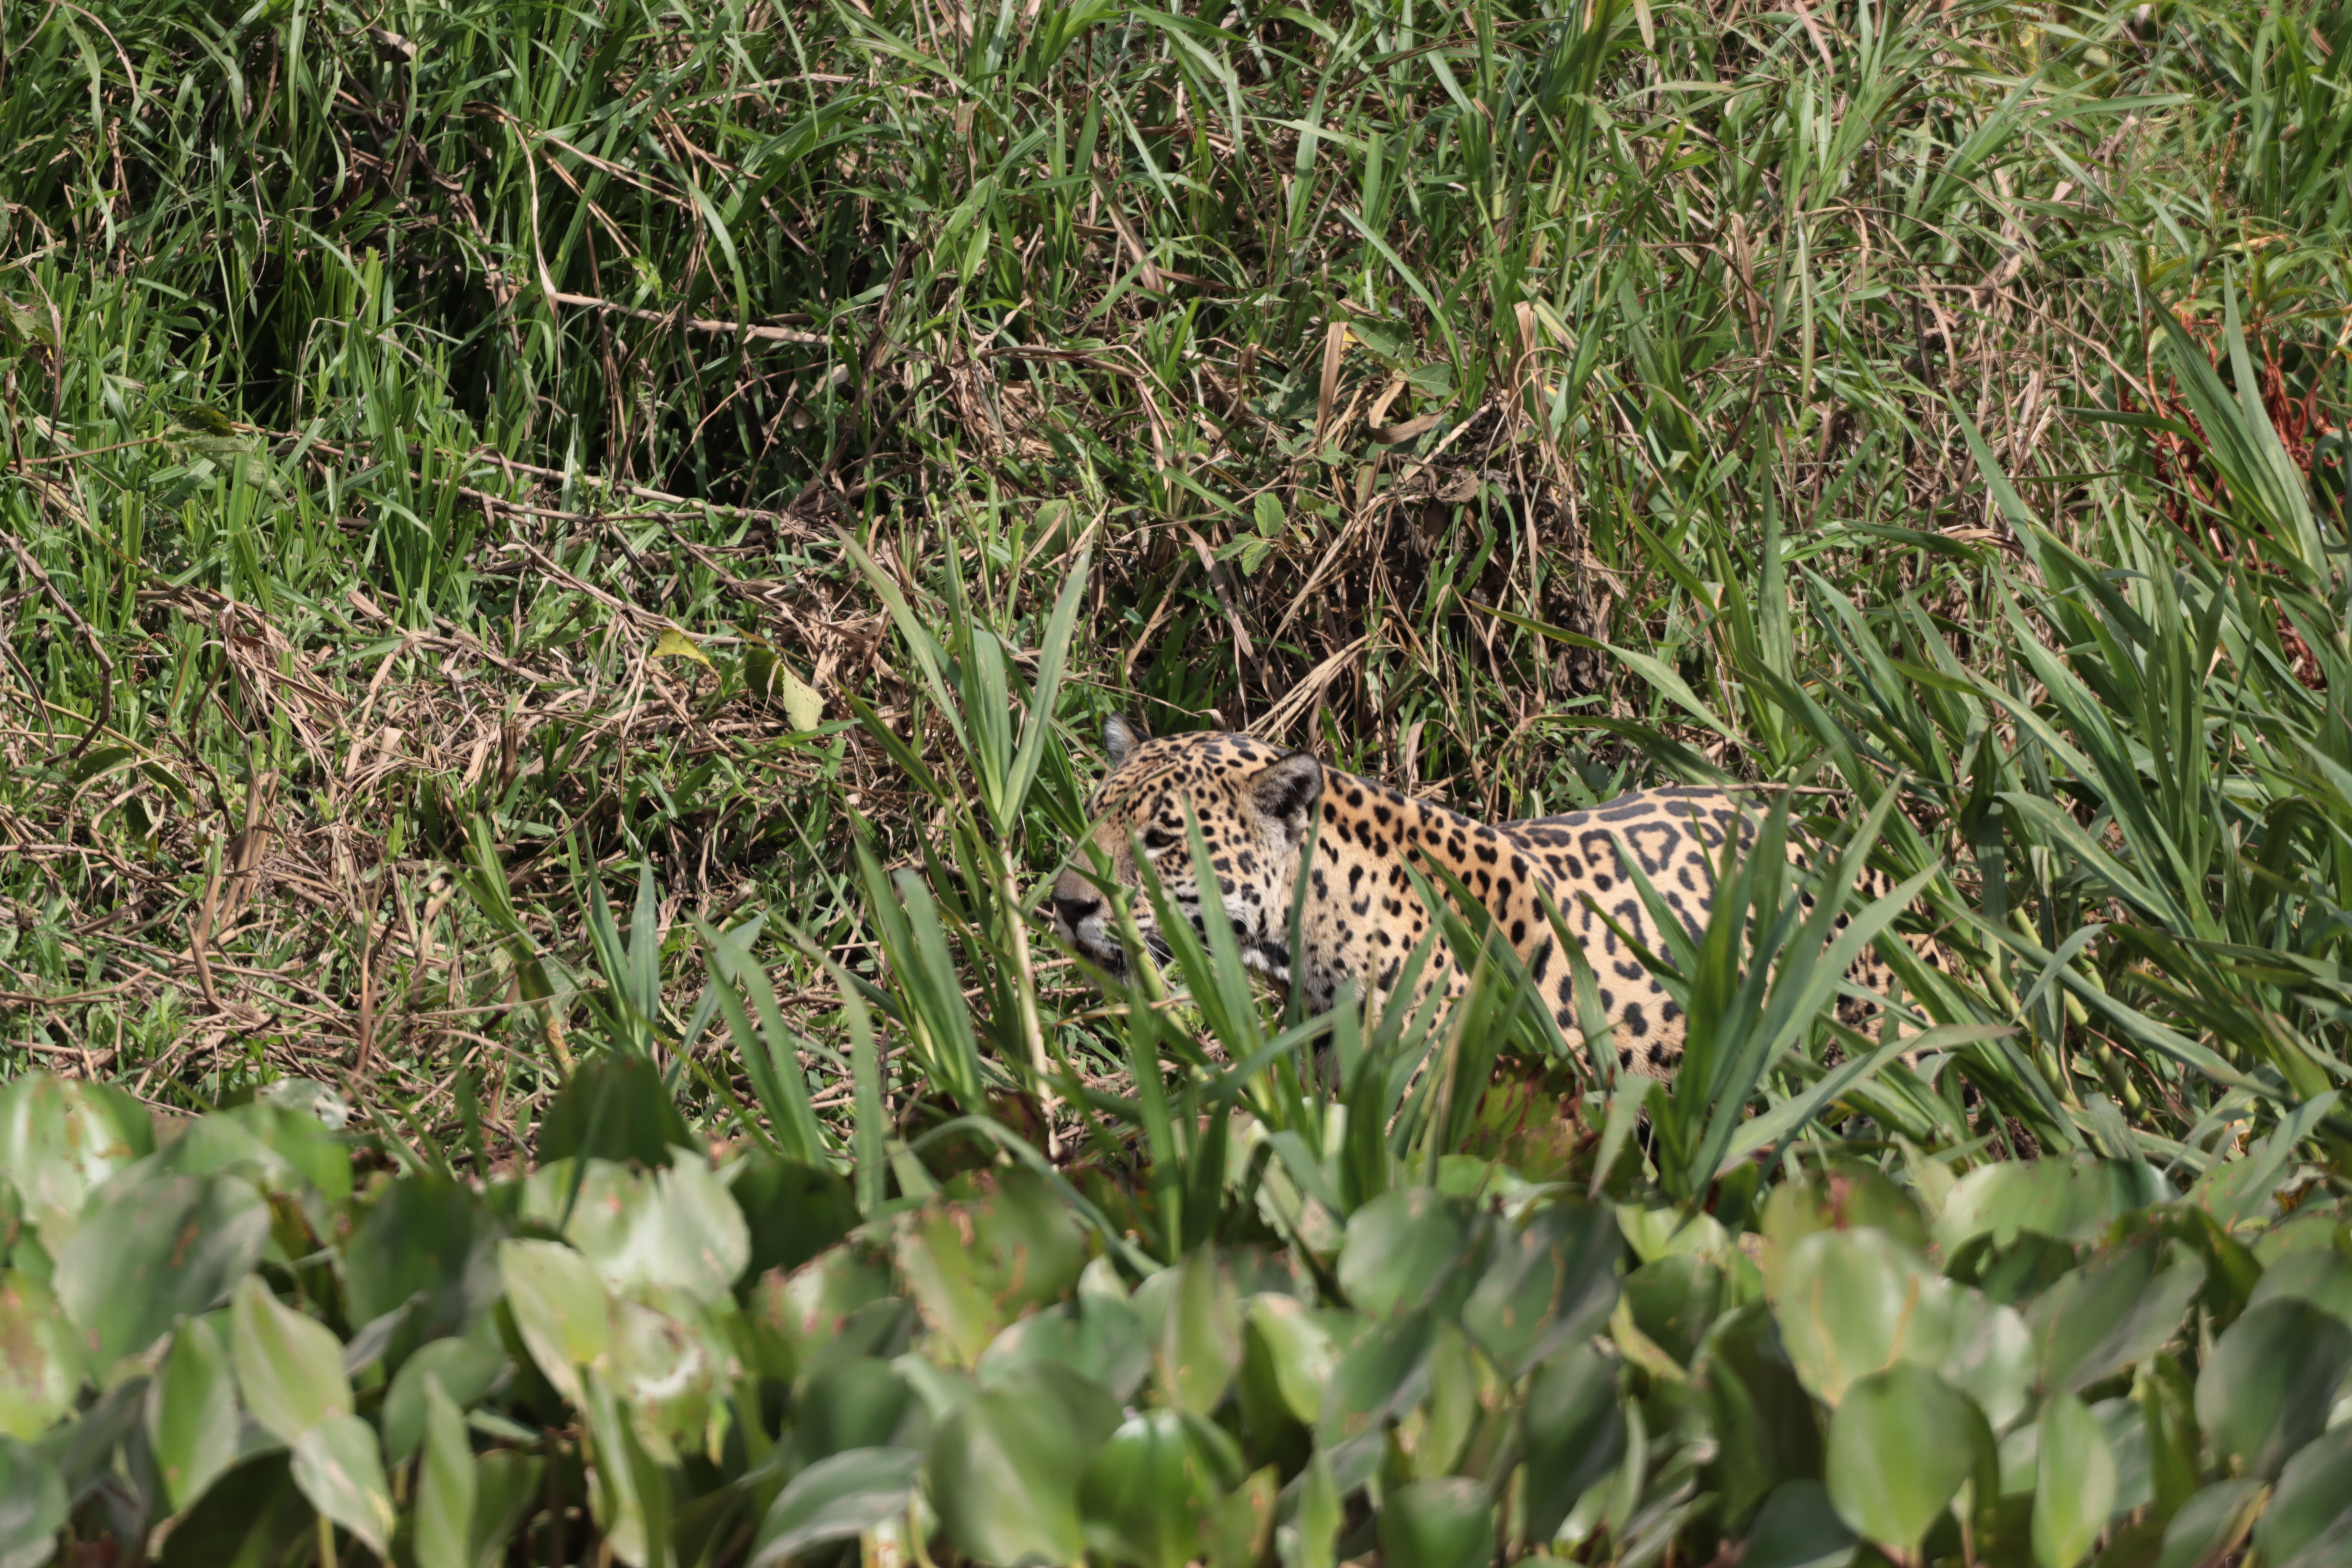
Jaguar: Jaju